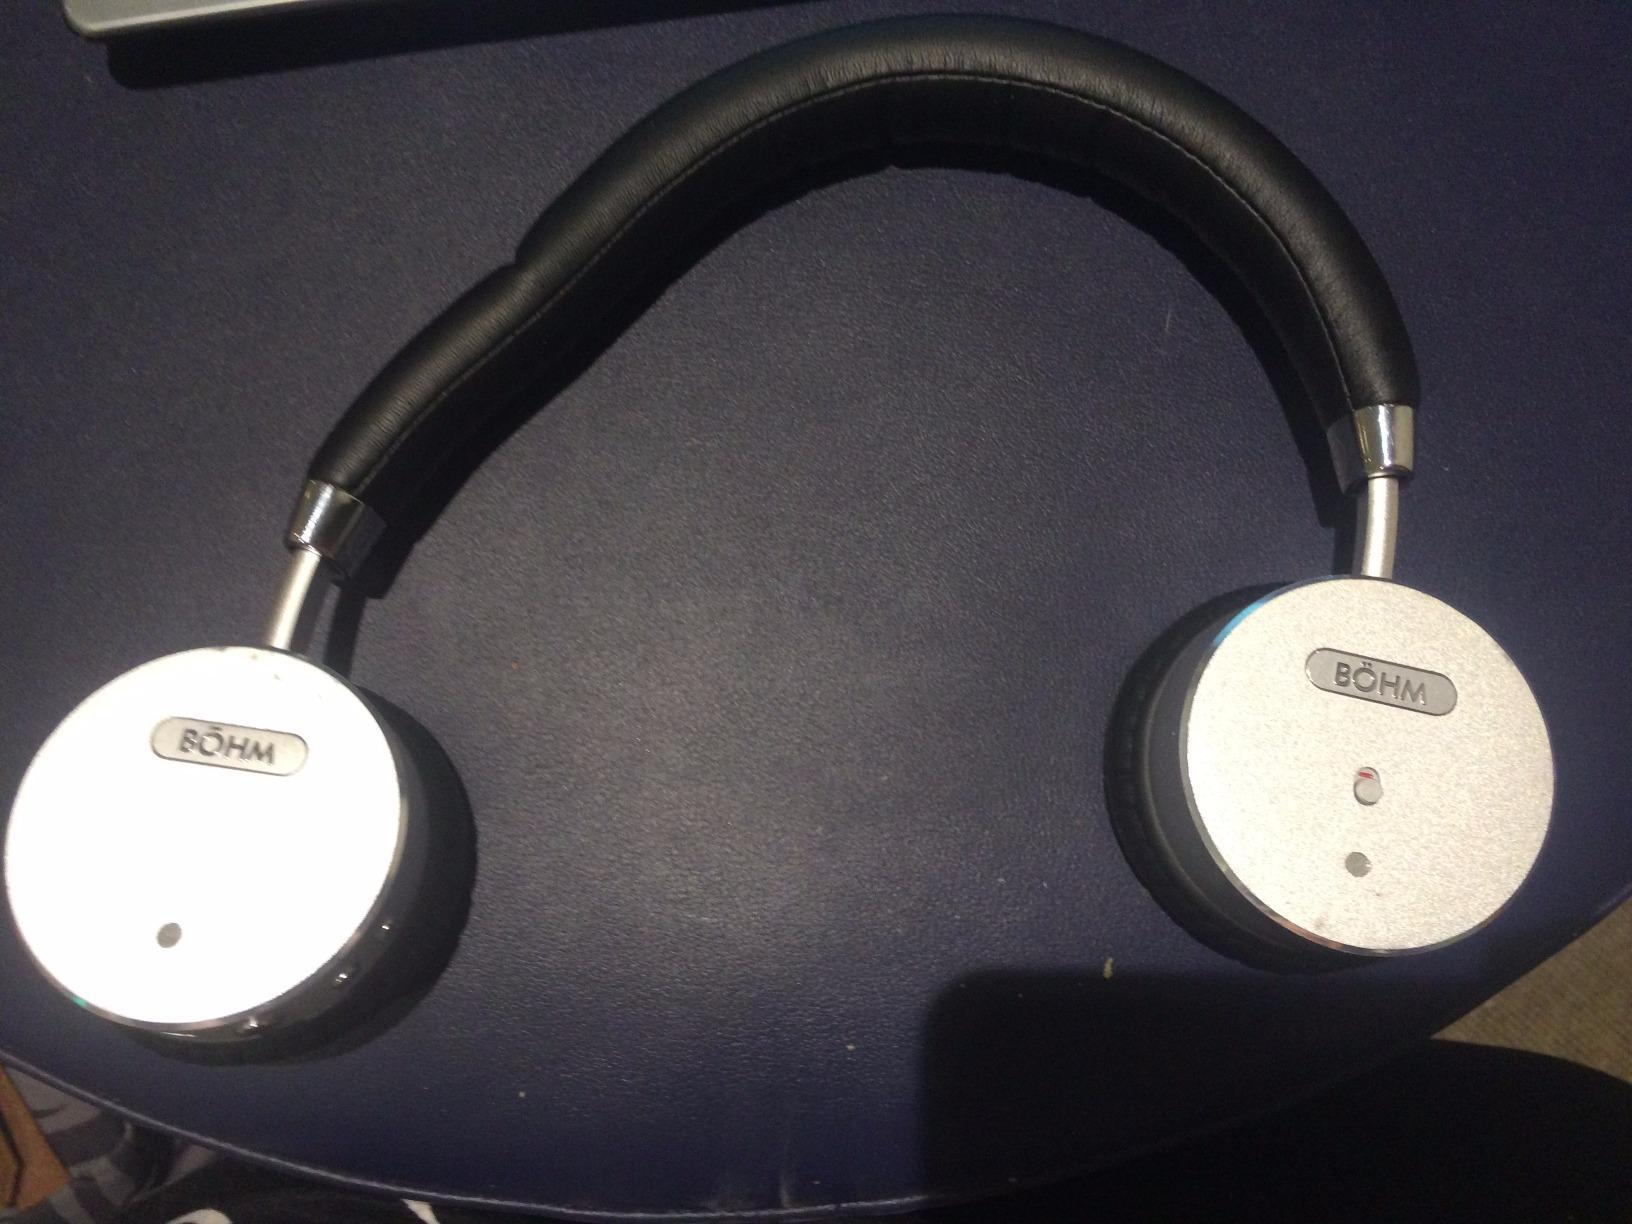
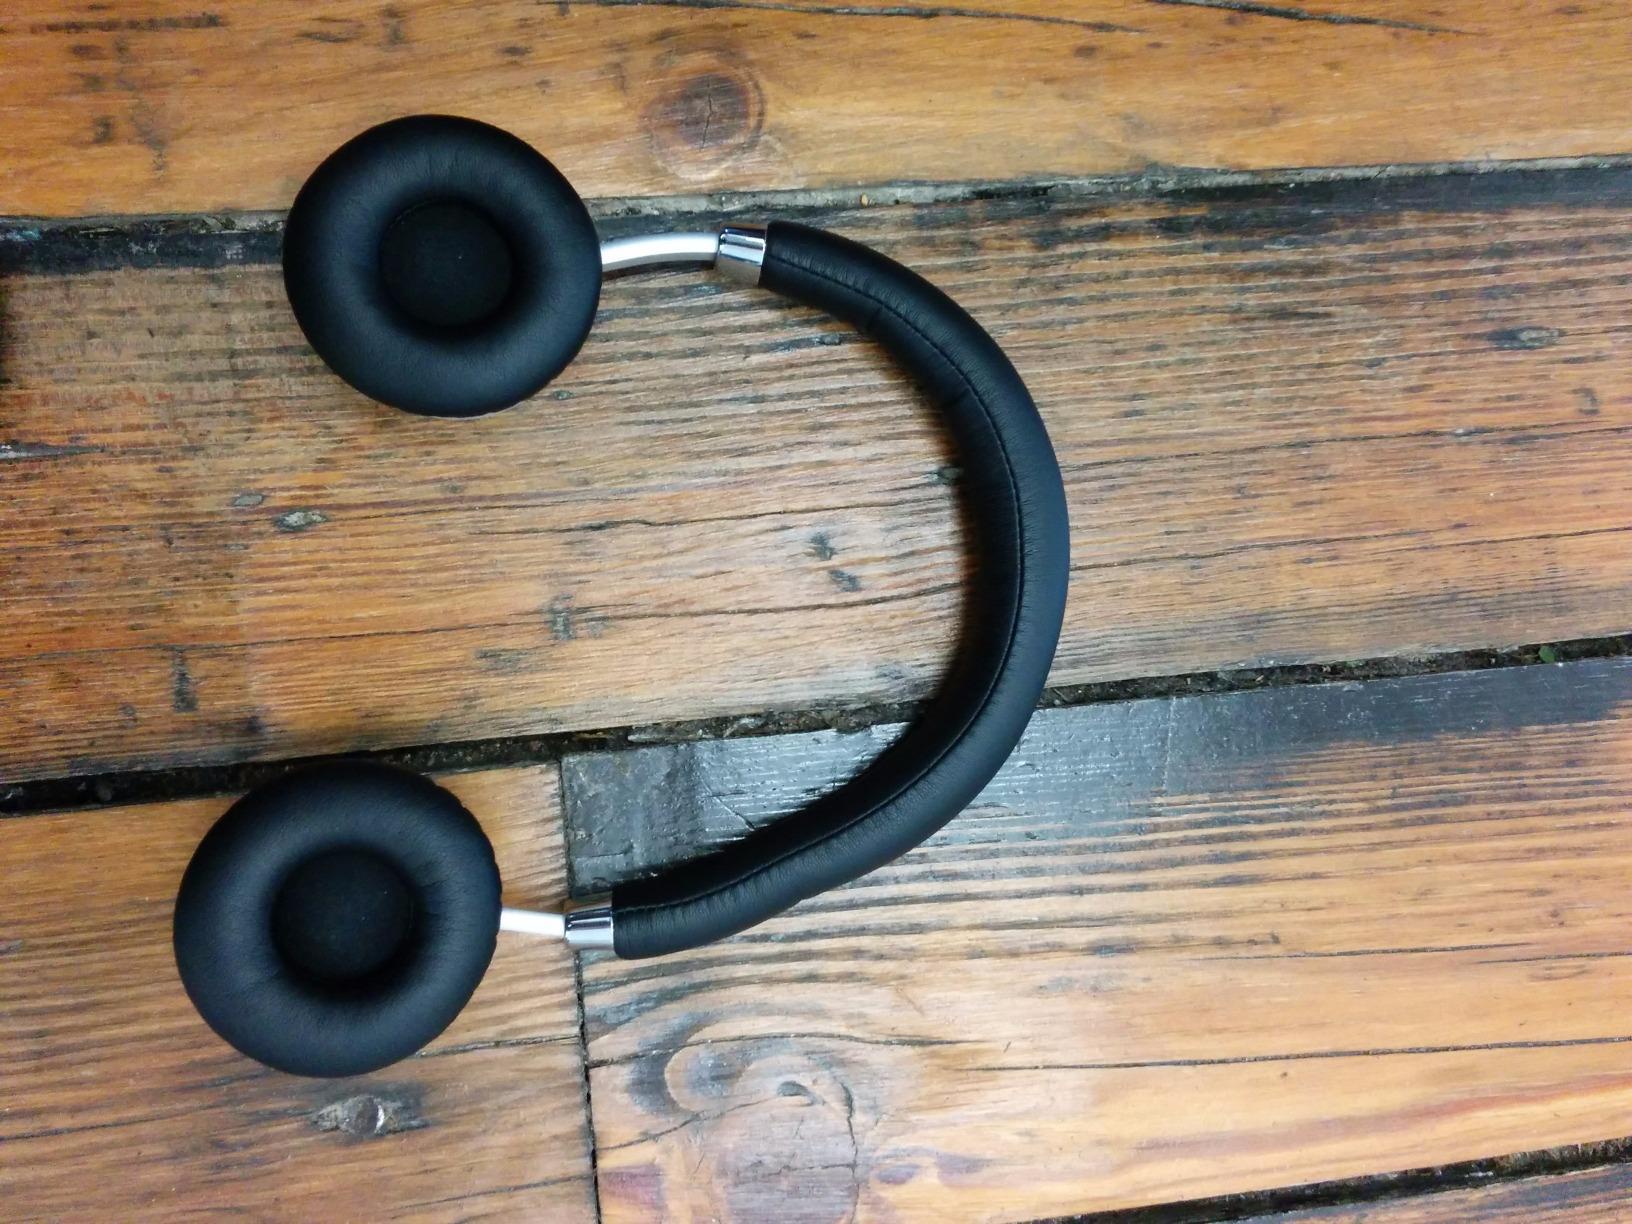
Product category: headphones
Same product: yes